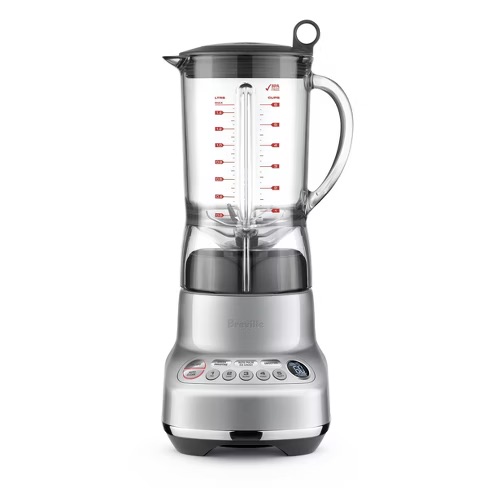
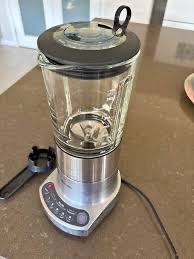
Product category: misc
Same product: yes